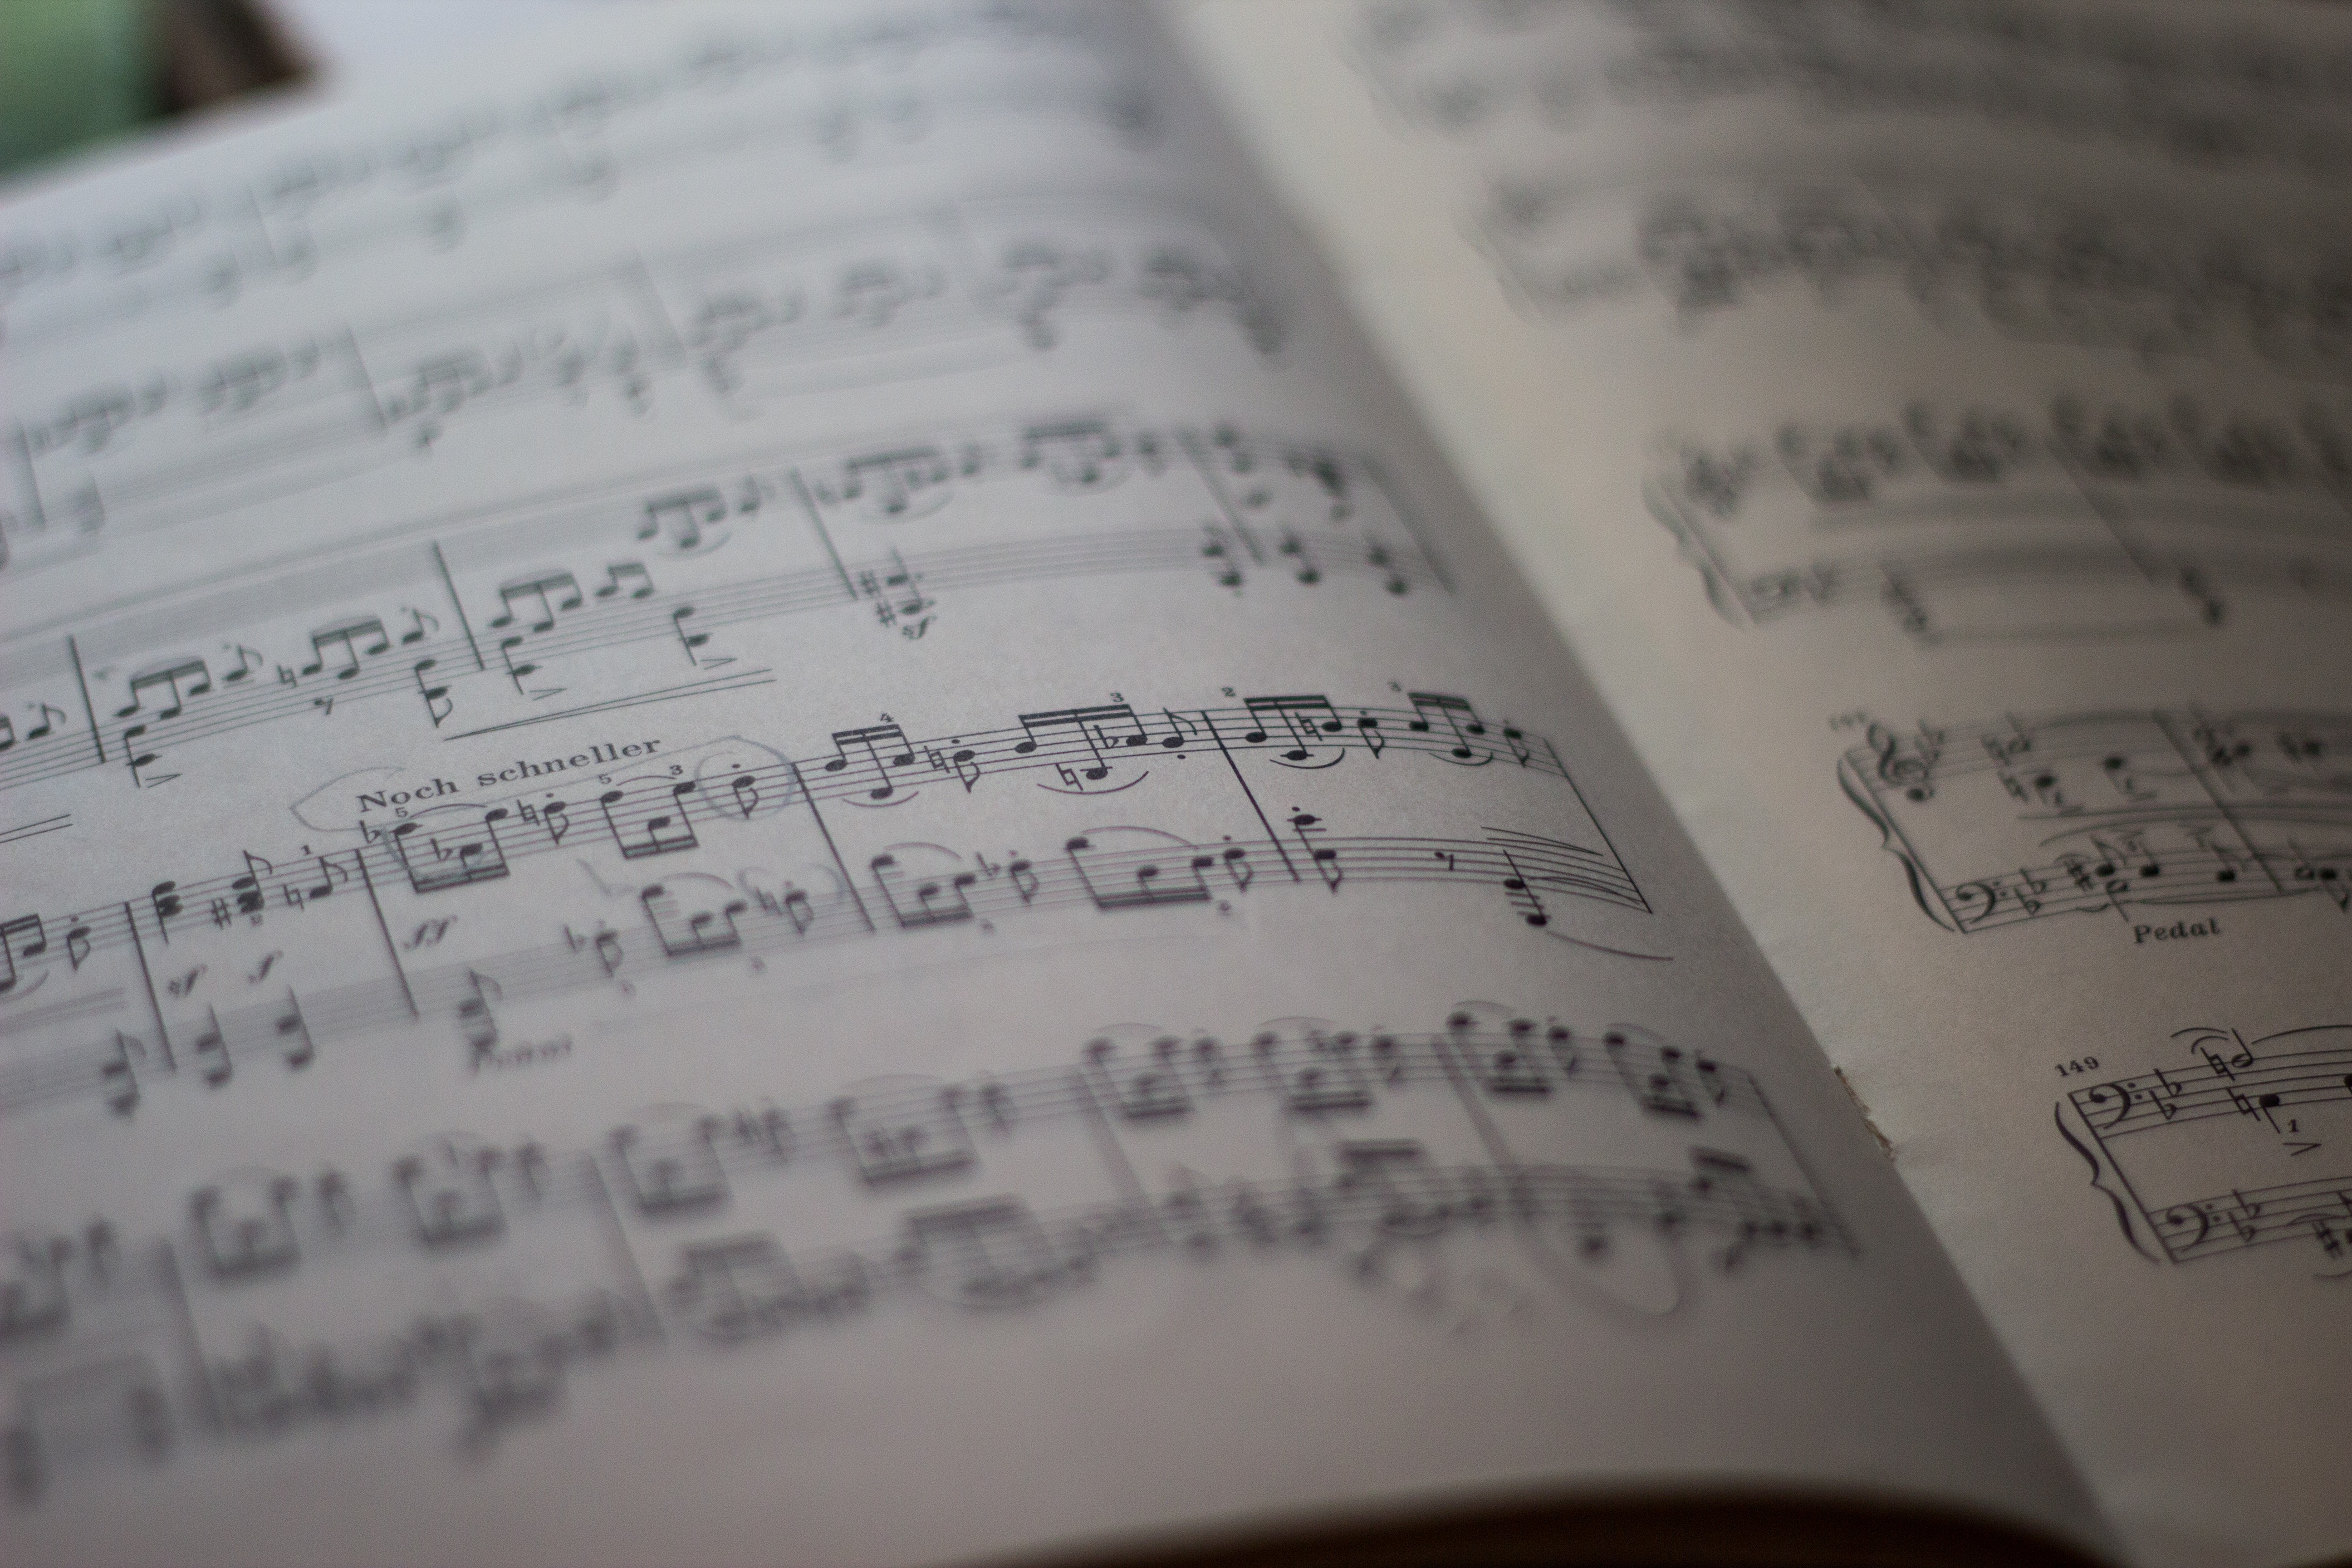
writing, hand, music, sheet music, font, nuts, text, handwriting, calligraphy, document, music notes